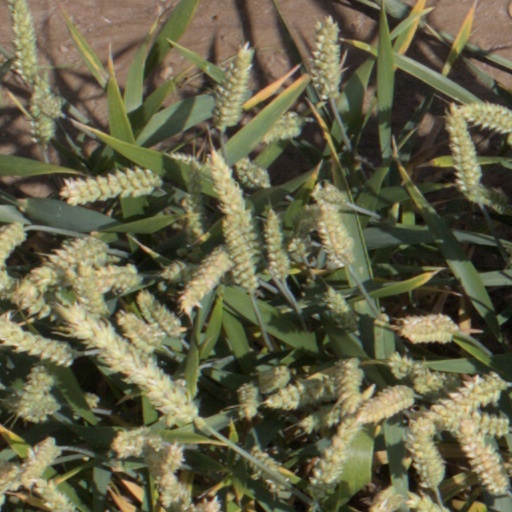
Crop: wheat